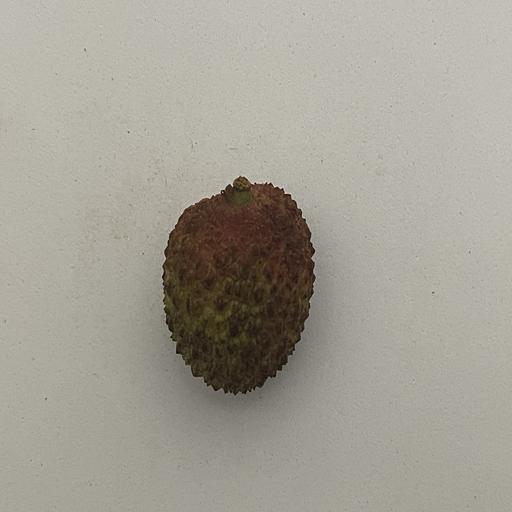
Crop type: Lichi